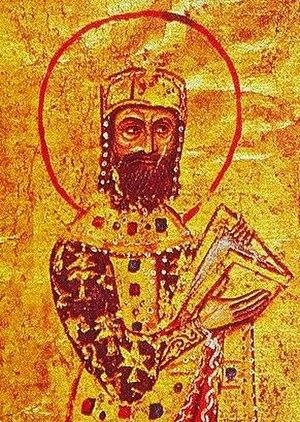
La pronoia, ou parfois pronoïa était un système fiscal d'attribution de terres, d'étendues diverses, par l'empereur byzantin, à un individu pour qu'il en soutire, pour son propre profit, les revenus d'état qui y sont rattachés. La pronoia pouvait être attribuée de façon arbitraire, voire prestigieuse, par l'empereur à des membres de sa famille ou à des partisans et éventuellement à partir de la dynastie des Comnènes, à la fin du XIᵉ siècle, à des militaires et soldats en guise de solde.
La bataille de Kalavrya se déroule en 1078 entre les forces impériales d'Alexis Comnène et le rebelle et gouverneur de Dyrrachium Nicéphore Bryenne l'Ancien. Bryenne, en rébellion contre Michel VII Doukas, avait bénéficié du soutien des régiments byzantins des Balkans. Toutefois, après l'éviction de Doukas par Nicéphore III Botaniatès, Bryenne, toujours en révolte, menace Constantinople. Après l'échec des négociations, Botaniatès envoie le jeune général Alexis Comnène avec l'ensemble des forces disponibles pour le combattre.